Lungotevere Maresciallo Diaz

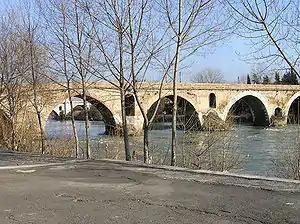
Ponte Milvio seen from the Lungotevere

The Lungotevere Maresciallo Diaz is the stretch of Lungotevere that links Piazza Lauro De Bosis to Piazzale di Ponte Milvio, in Rome (Italy), in the Quarter Della Vittoria.